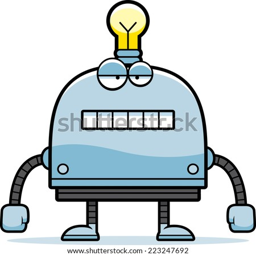
a cartoon illustration of a little robot with an unemotional expression .